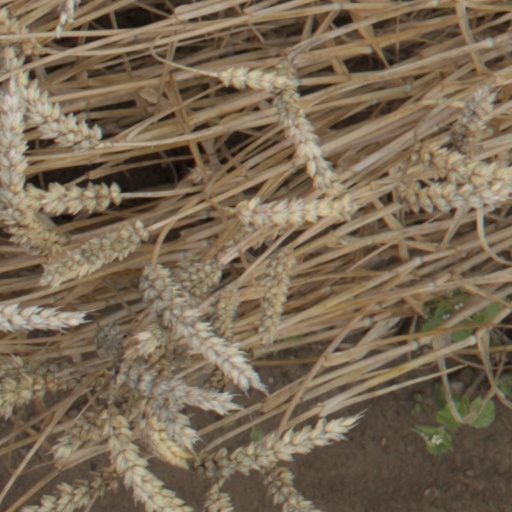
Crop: wheat